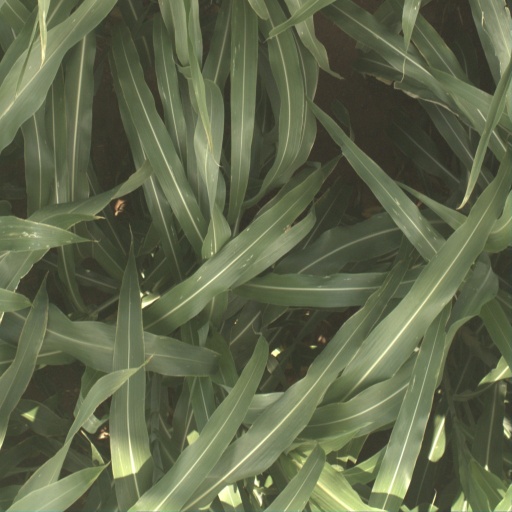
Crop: sorghum